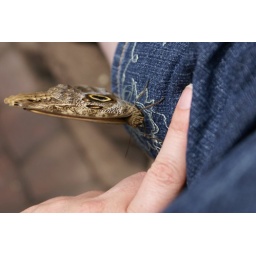
it took me about 15 minutes to convince my new friend to stay in the butterfly house